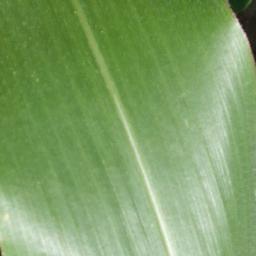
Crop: corn
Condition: (maize)_healthy